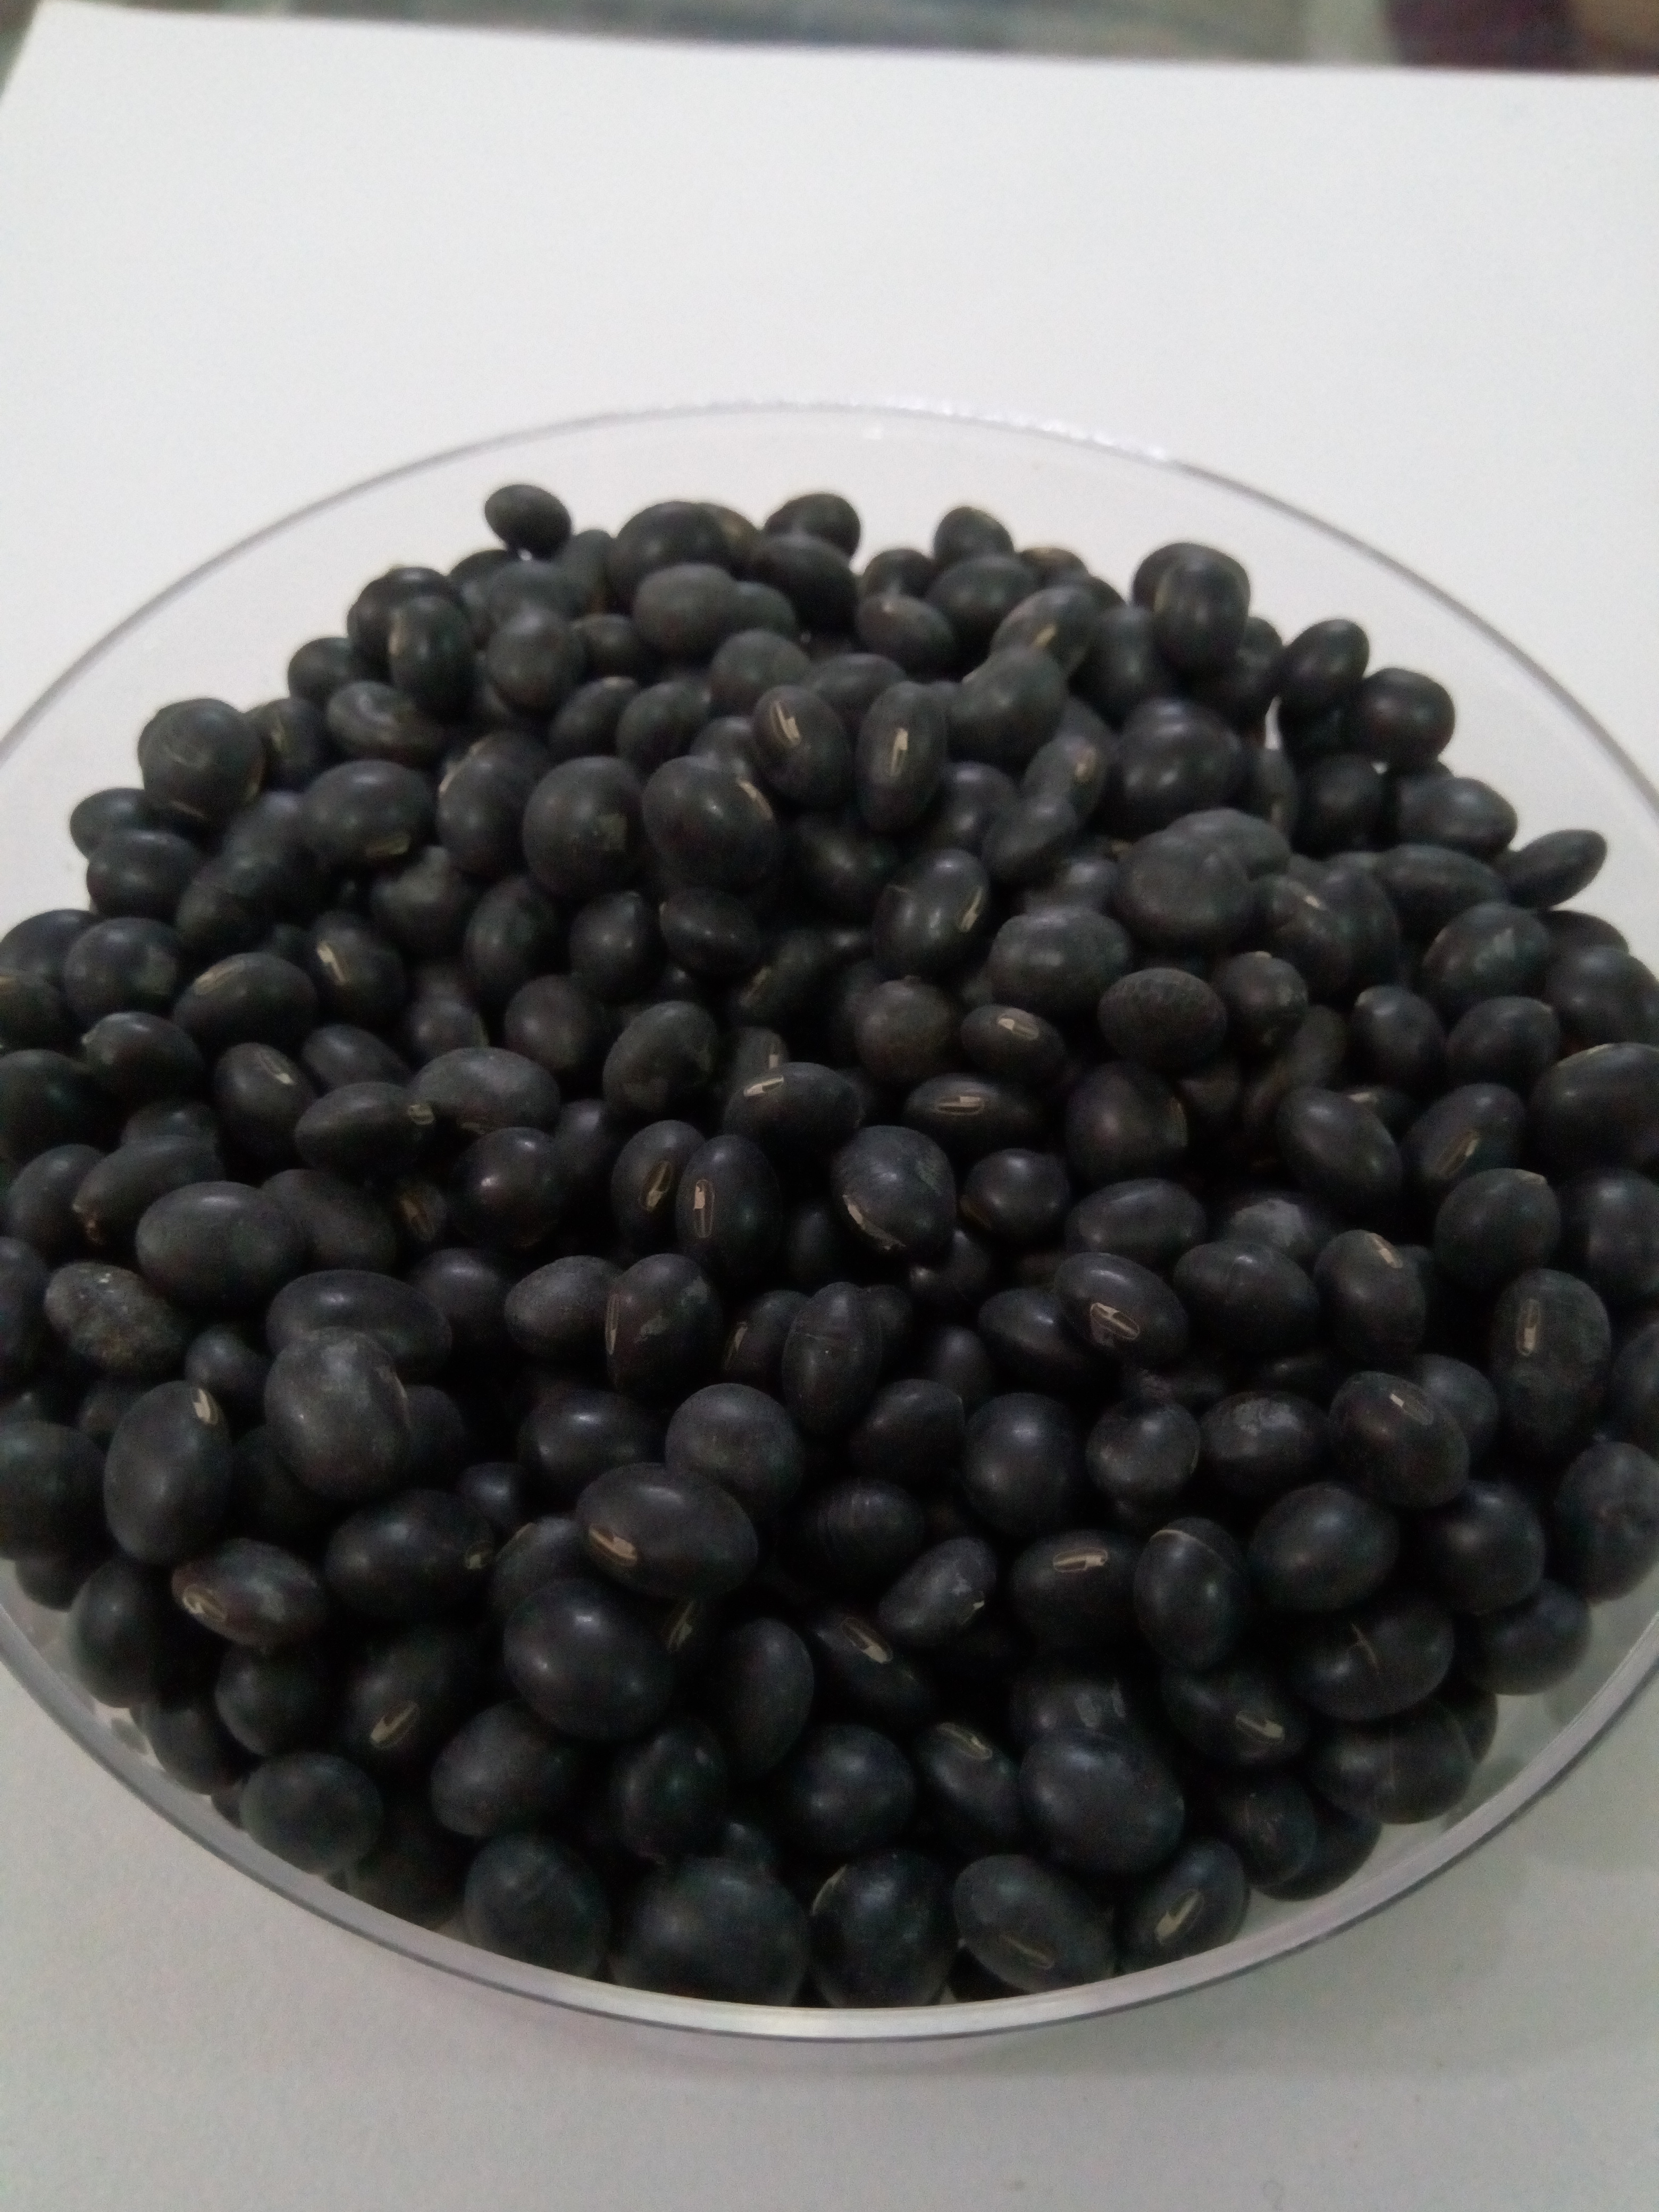
Rice seed variety: Unknown